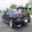
Label: automobile